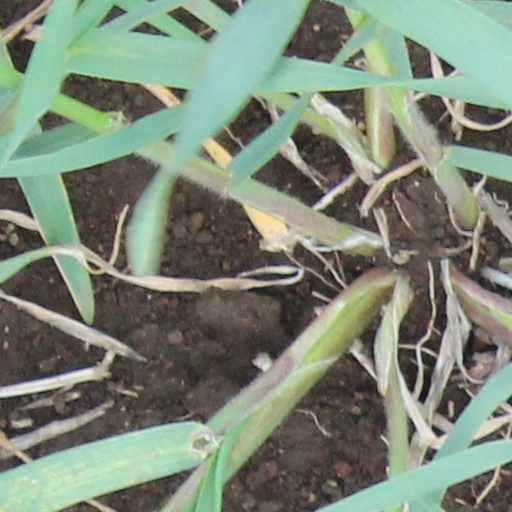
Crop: wheat